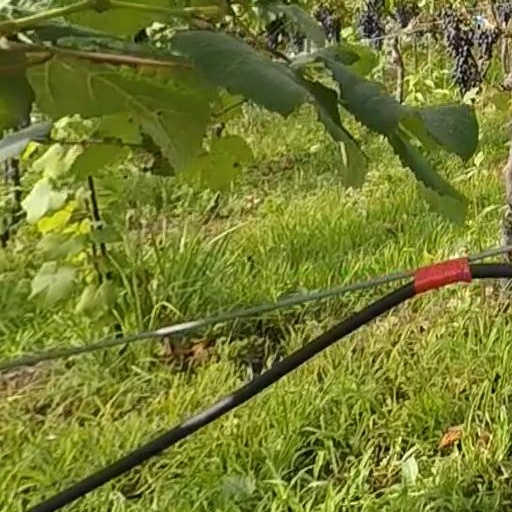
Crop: grape